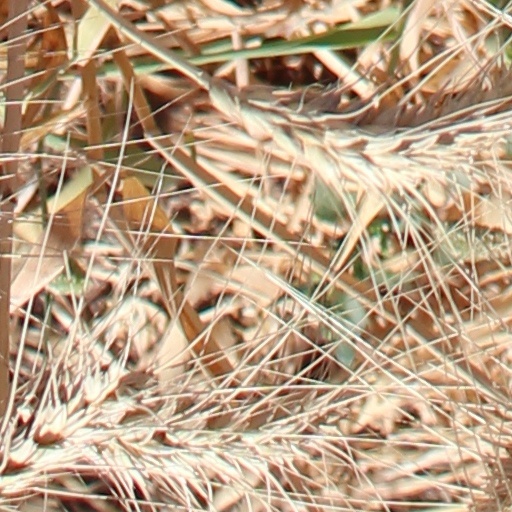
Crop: wheat